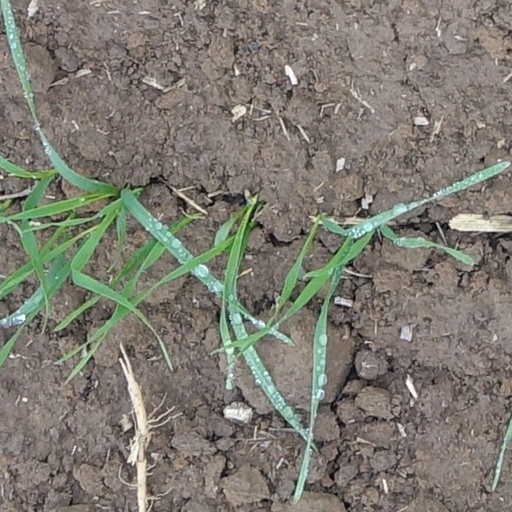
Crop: wheat